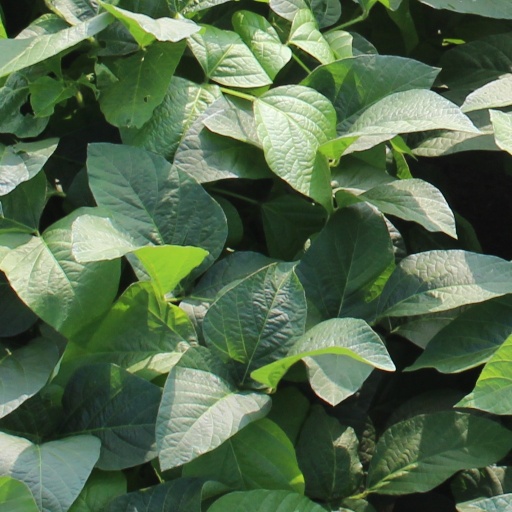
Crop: soybean